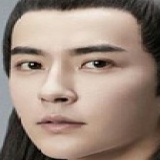
diễn viên Vu Mông Lung